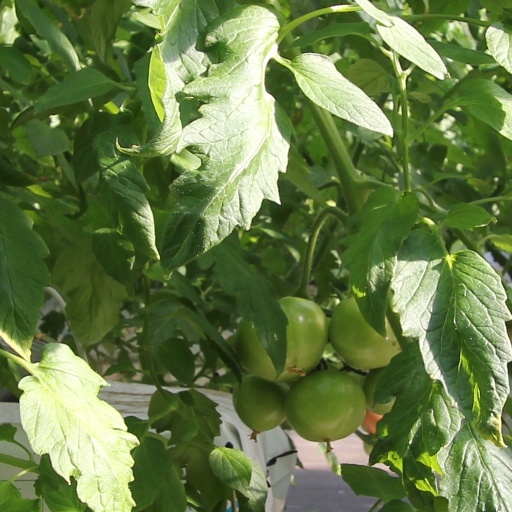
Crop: tomato